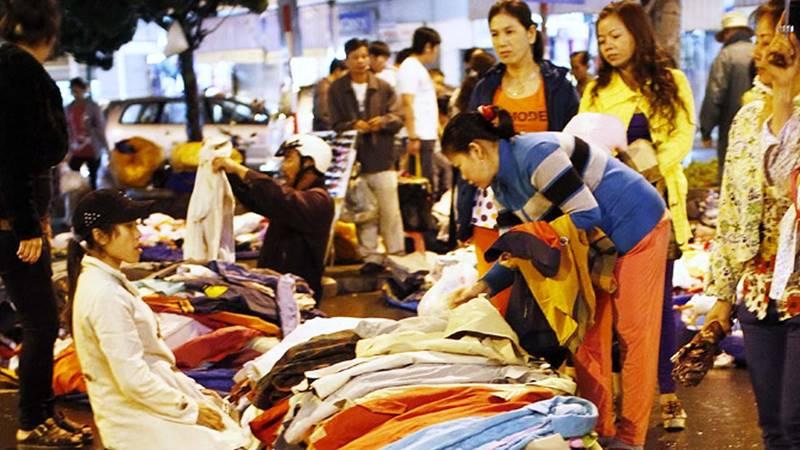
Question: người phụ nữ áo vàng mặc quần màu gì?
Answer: quần màu tím